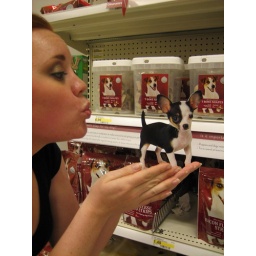
shelby and a little dog sitting in a tree